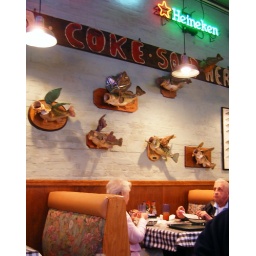
Wall of flying fish at the Flying Fish restaurant in Little Rock, Arkansas.